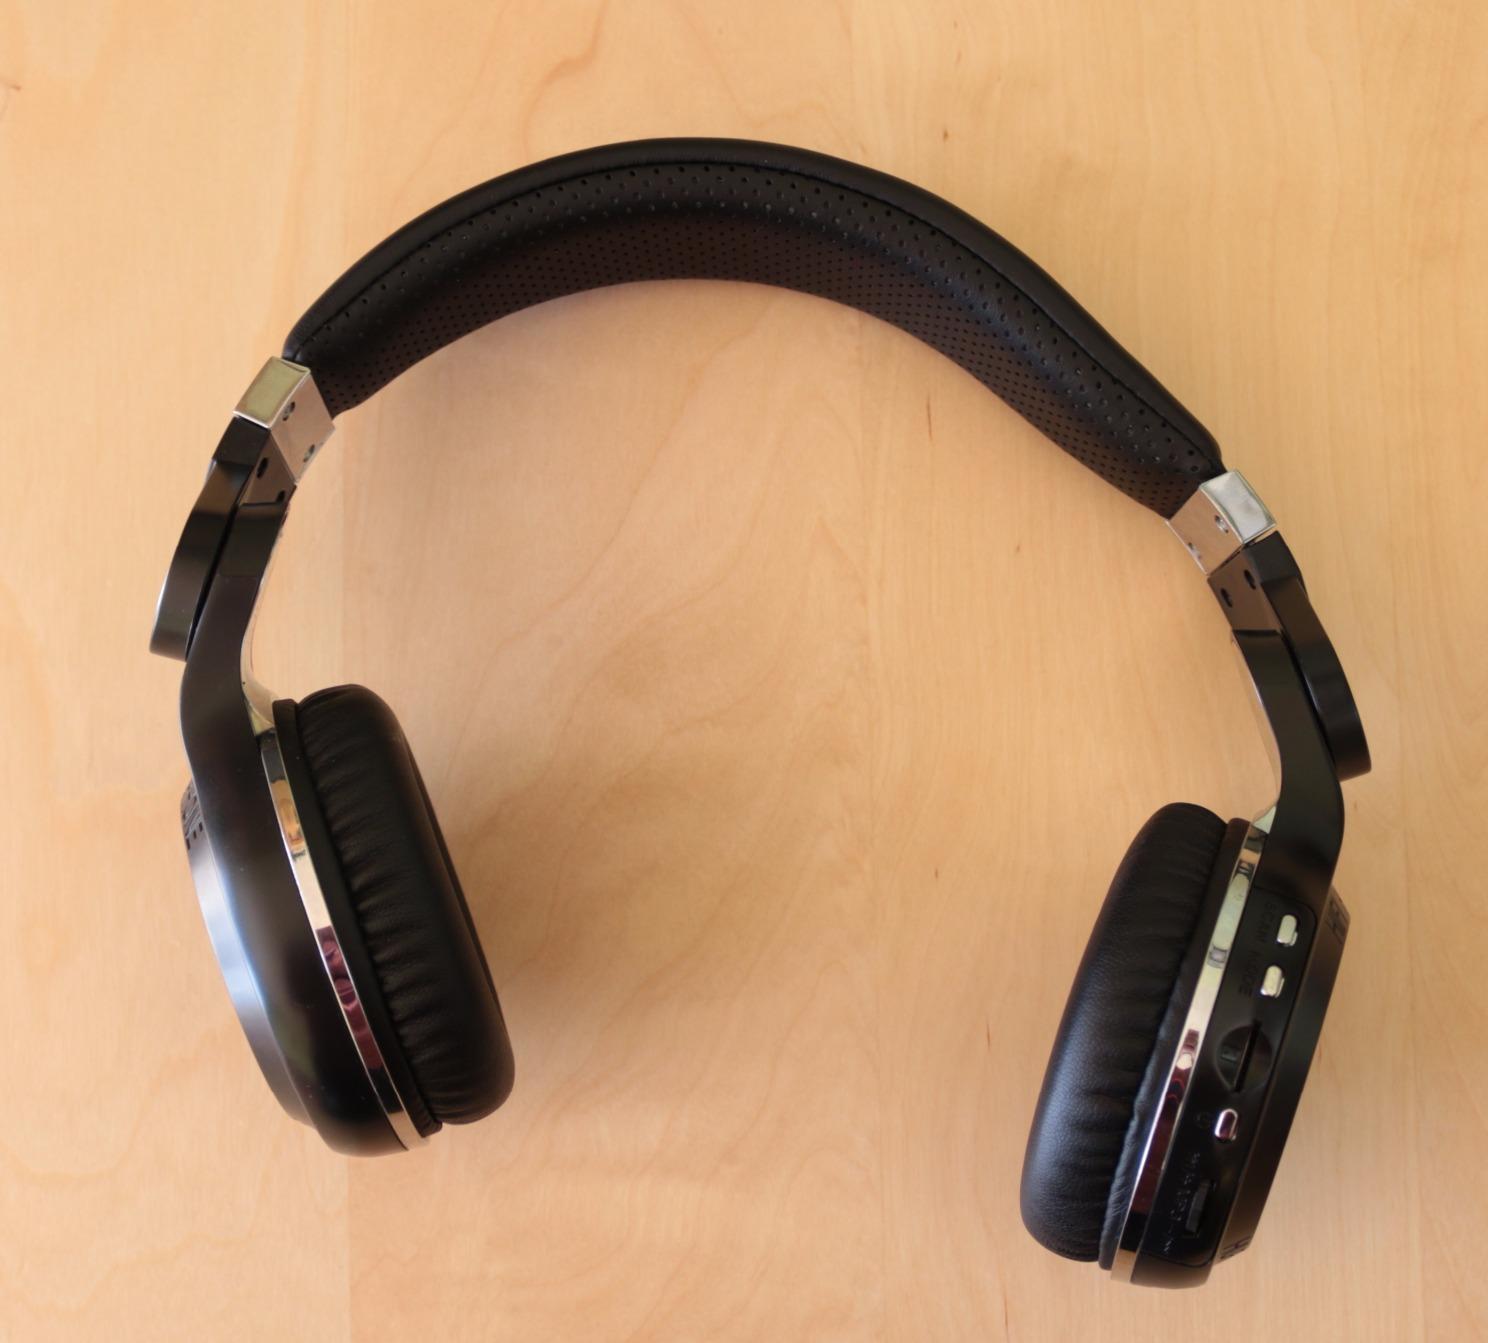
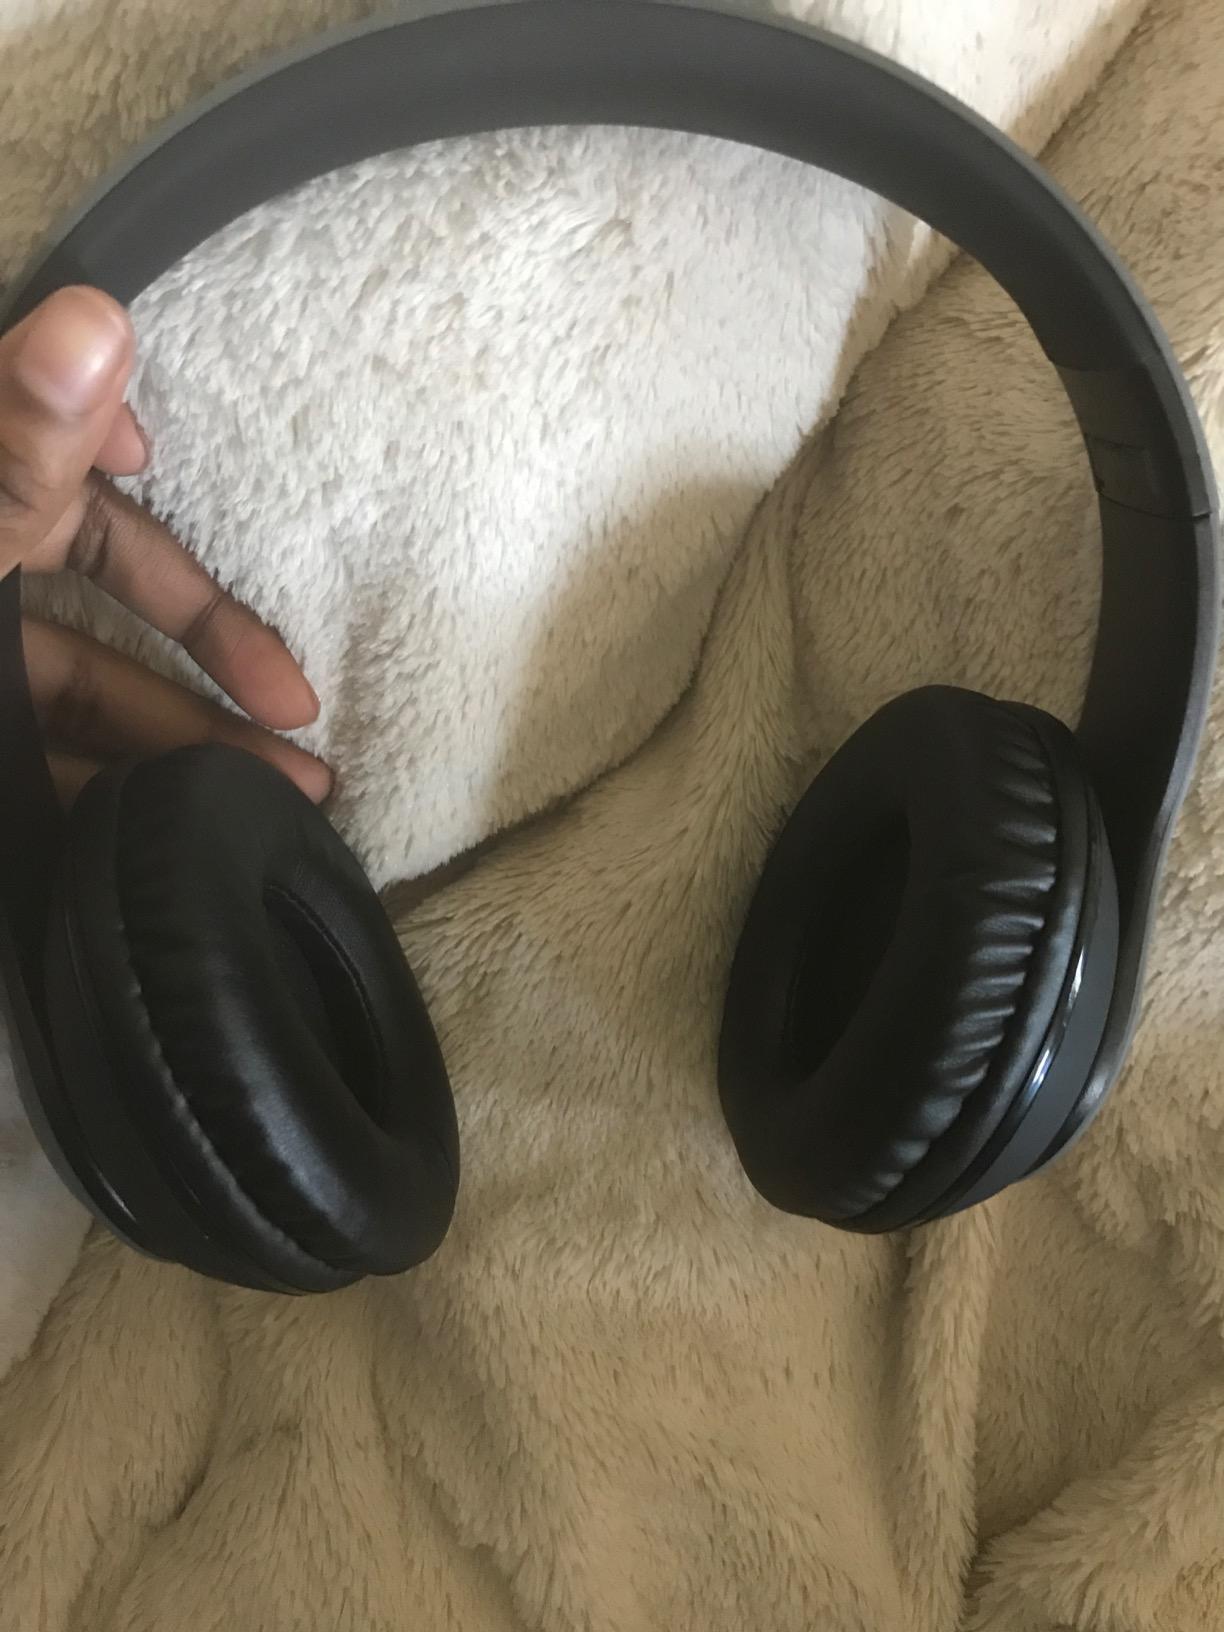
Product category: headphones
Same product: no